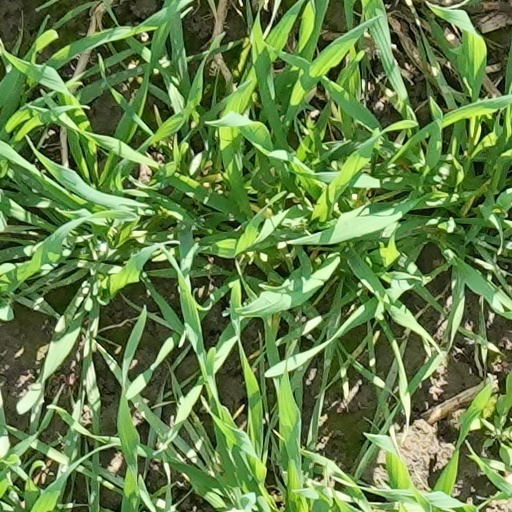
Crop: wheat